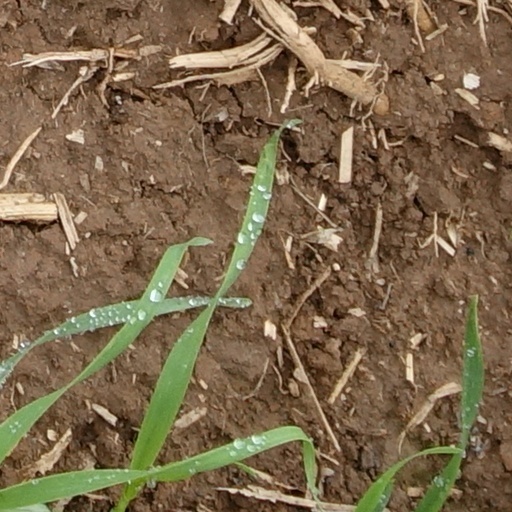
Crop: wheat